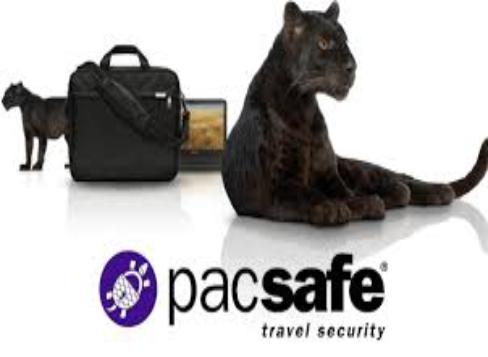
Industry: Clothes